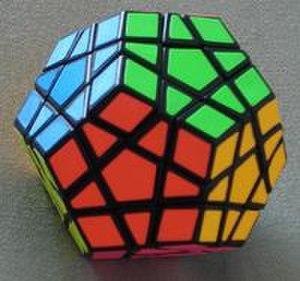
Le Rubik’s Cube est un casse-tête inventé par Ernő Rubik en 1974, et qui s’est rapidement répandu sur toute la planète au cours des années 1980.
Le Megaminx est un casse-tête géométrique à trois dimensions. Il s'apparente au Rubik's Cube mais est dodécaédrique. Il est constitué de cinquante pièces mobiles.